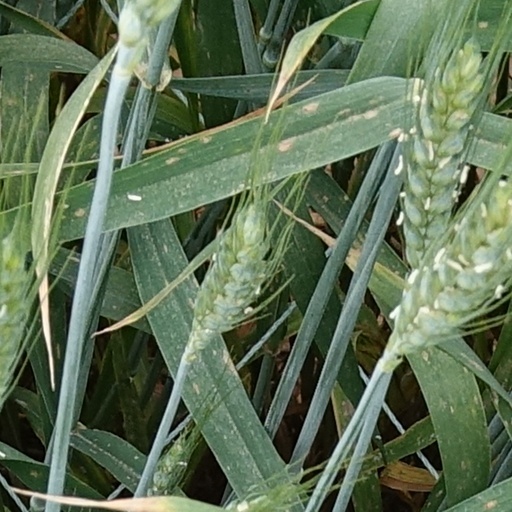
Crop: wheat